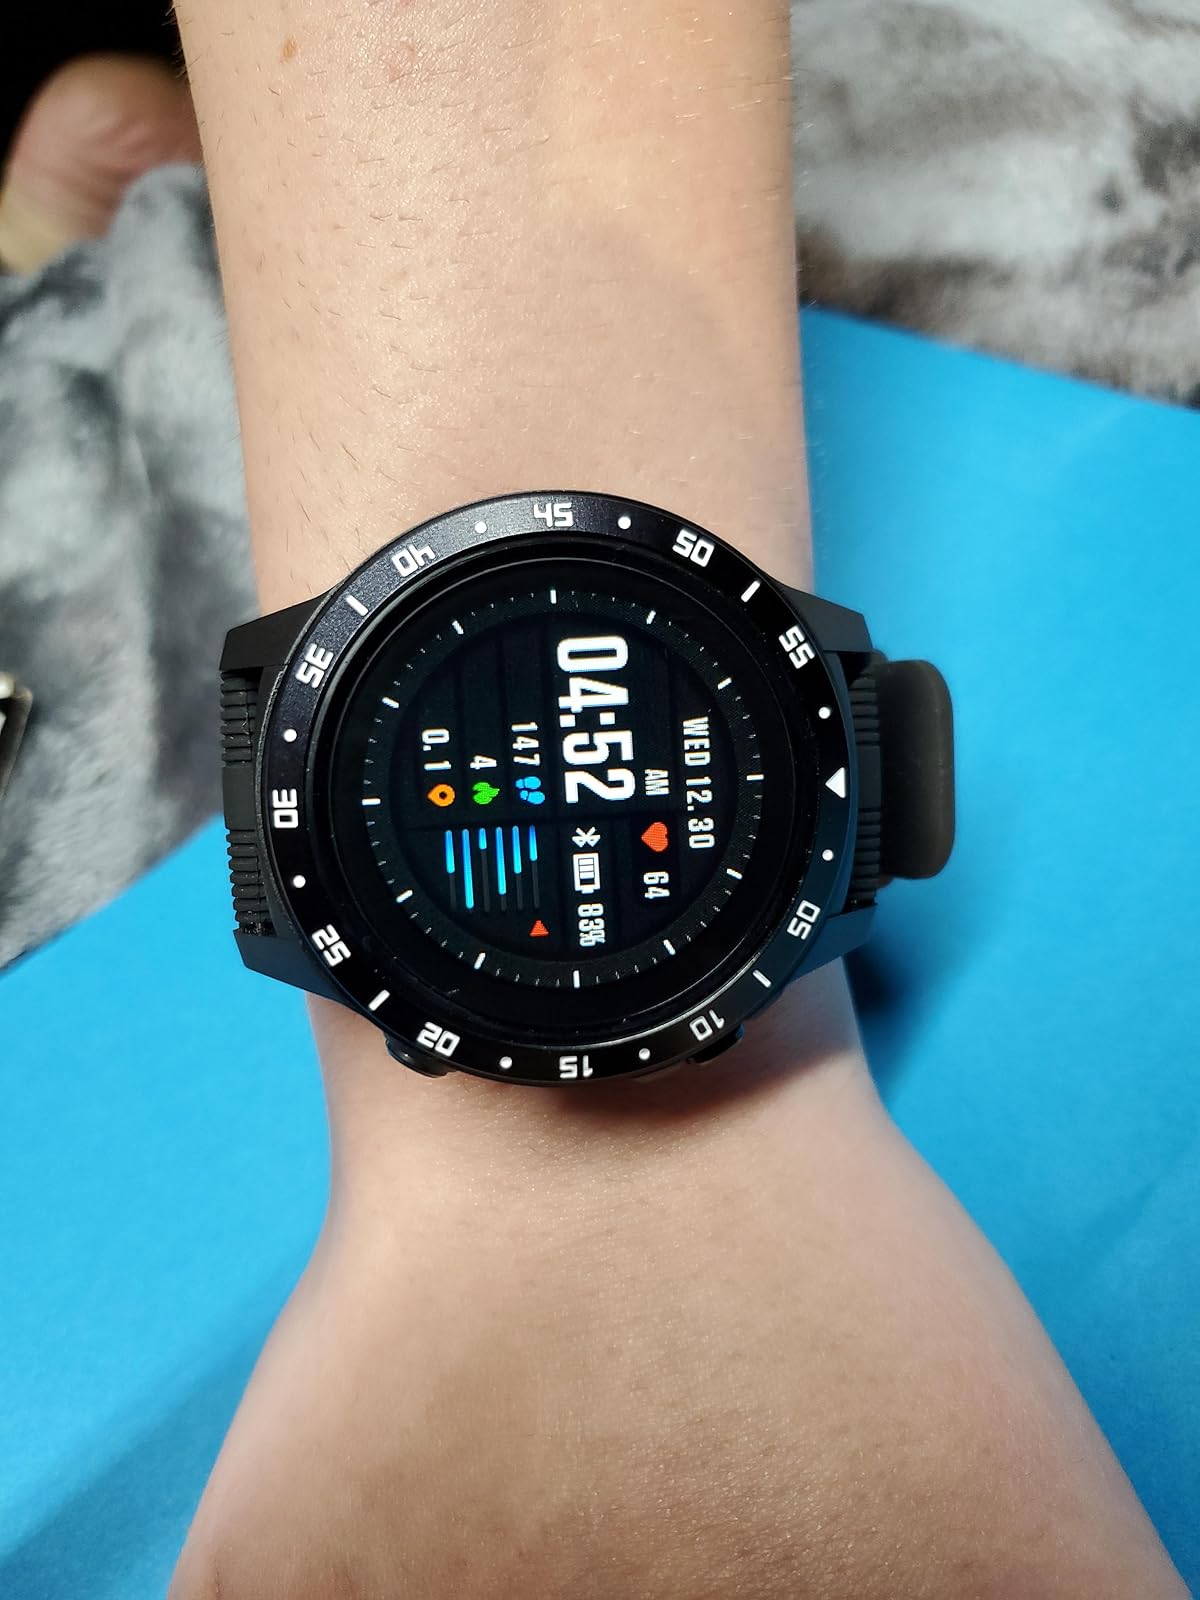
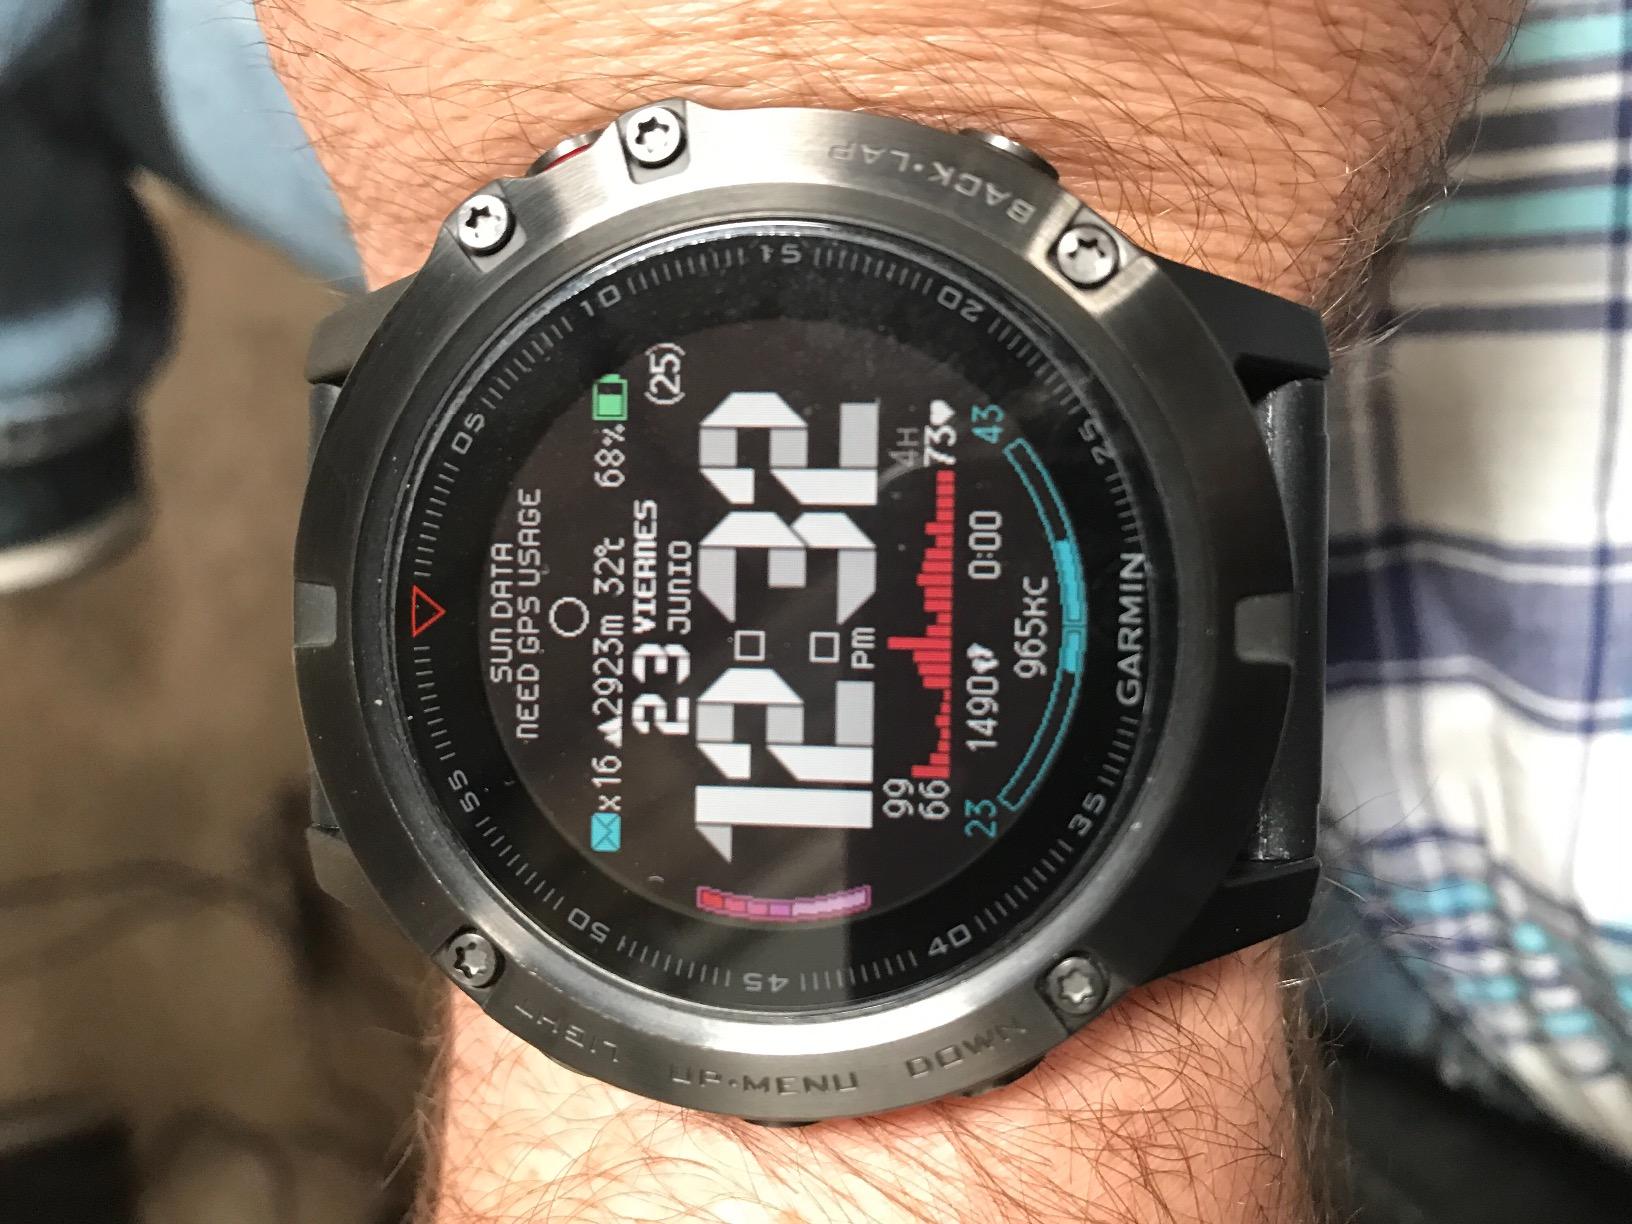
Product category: smartwatch
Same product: no